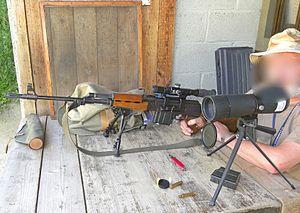
zastava
La Zastava Oružje, plus connu comme Zastava Arms, est une filiale de la firme Zastava. C'est le principal fabricant d'armes serbe, au même titre que la firme russe Izhmash.